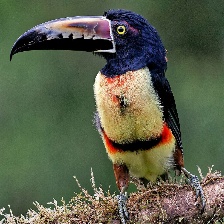
Species: COLLARED ARACARI
Scientific name: PTEROGLOSSUS TORQUATUS
ImageNet parent category: toucan